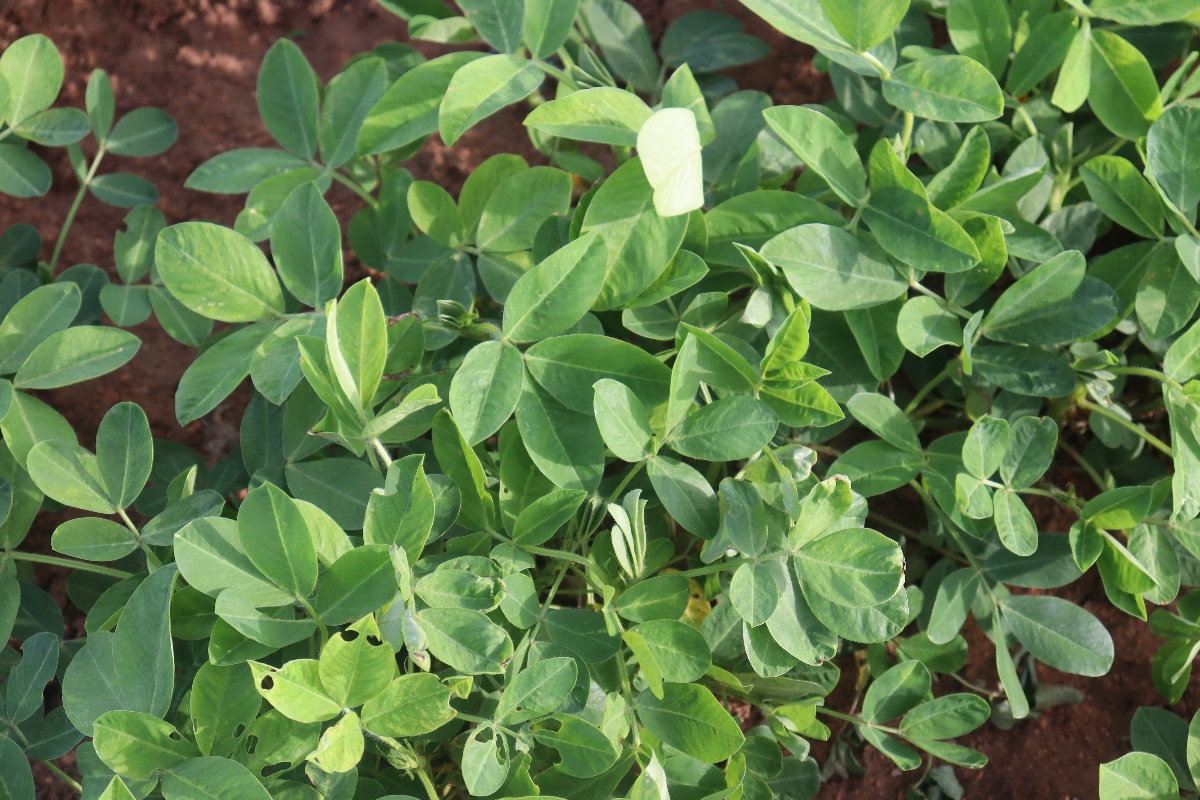
Label: early_leaf_spot